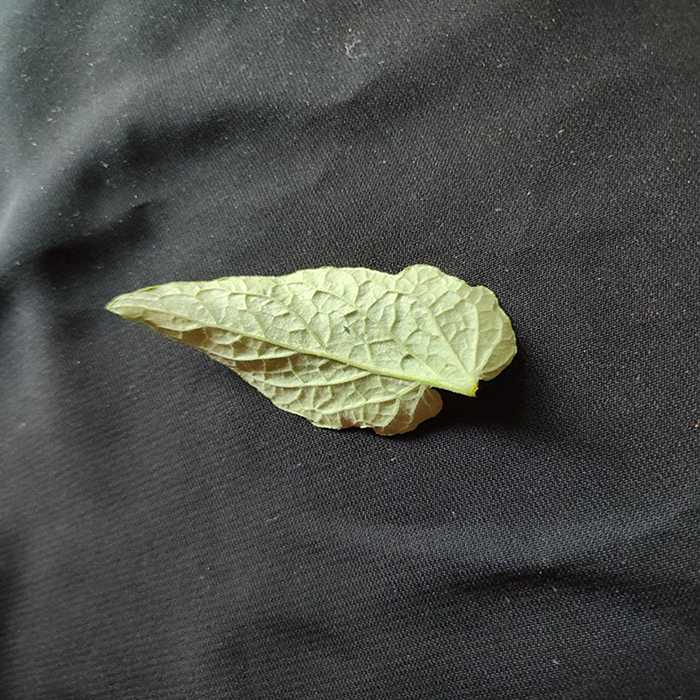
Plant: Tomato
Label: Tomato Fresh leaf